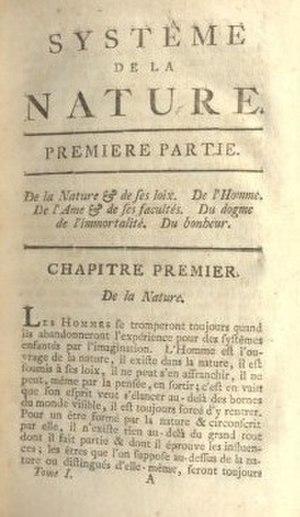
Le Système de la nature, ou Des loix du monde physique et du monde moral est un ouvrage philosophique de Paul Henri Thiry, Baron d'Holbach. Il fut publié à l'origine sous le pseudonyme de Jean-Baptiste de Mirabaud, un membre décédé de l'Académie des sciences. D'Holbach écrivit et publia cette œuvre ; sans doute avec l'aide de Diderot ; en 1770, décrivant l'univers selon les principes du matérialisme philosophique : l'esprit y est identifié par le cerveau, il n'y a pas d'« âme » sans corps vivant, le monde est gouverné par les strictes lois déterministes, le libre arbitre est une illusion, il n'existe pas de cause finale et quoi qu'il advienne se produit de manière inexorable. Plus notoirement, l'ouvrage nie explicitement l'existence de Dieu, faisant valoir que la croyance en un être supérieur est le produit de la peur, du manque de compréhension et de l'anthropomorphisme.